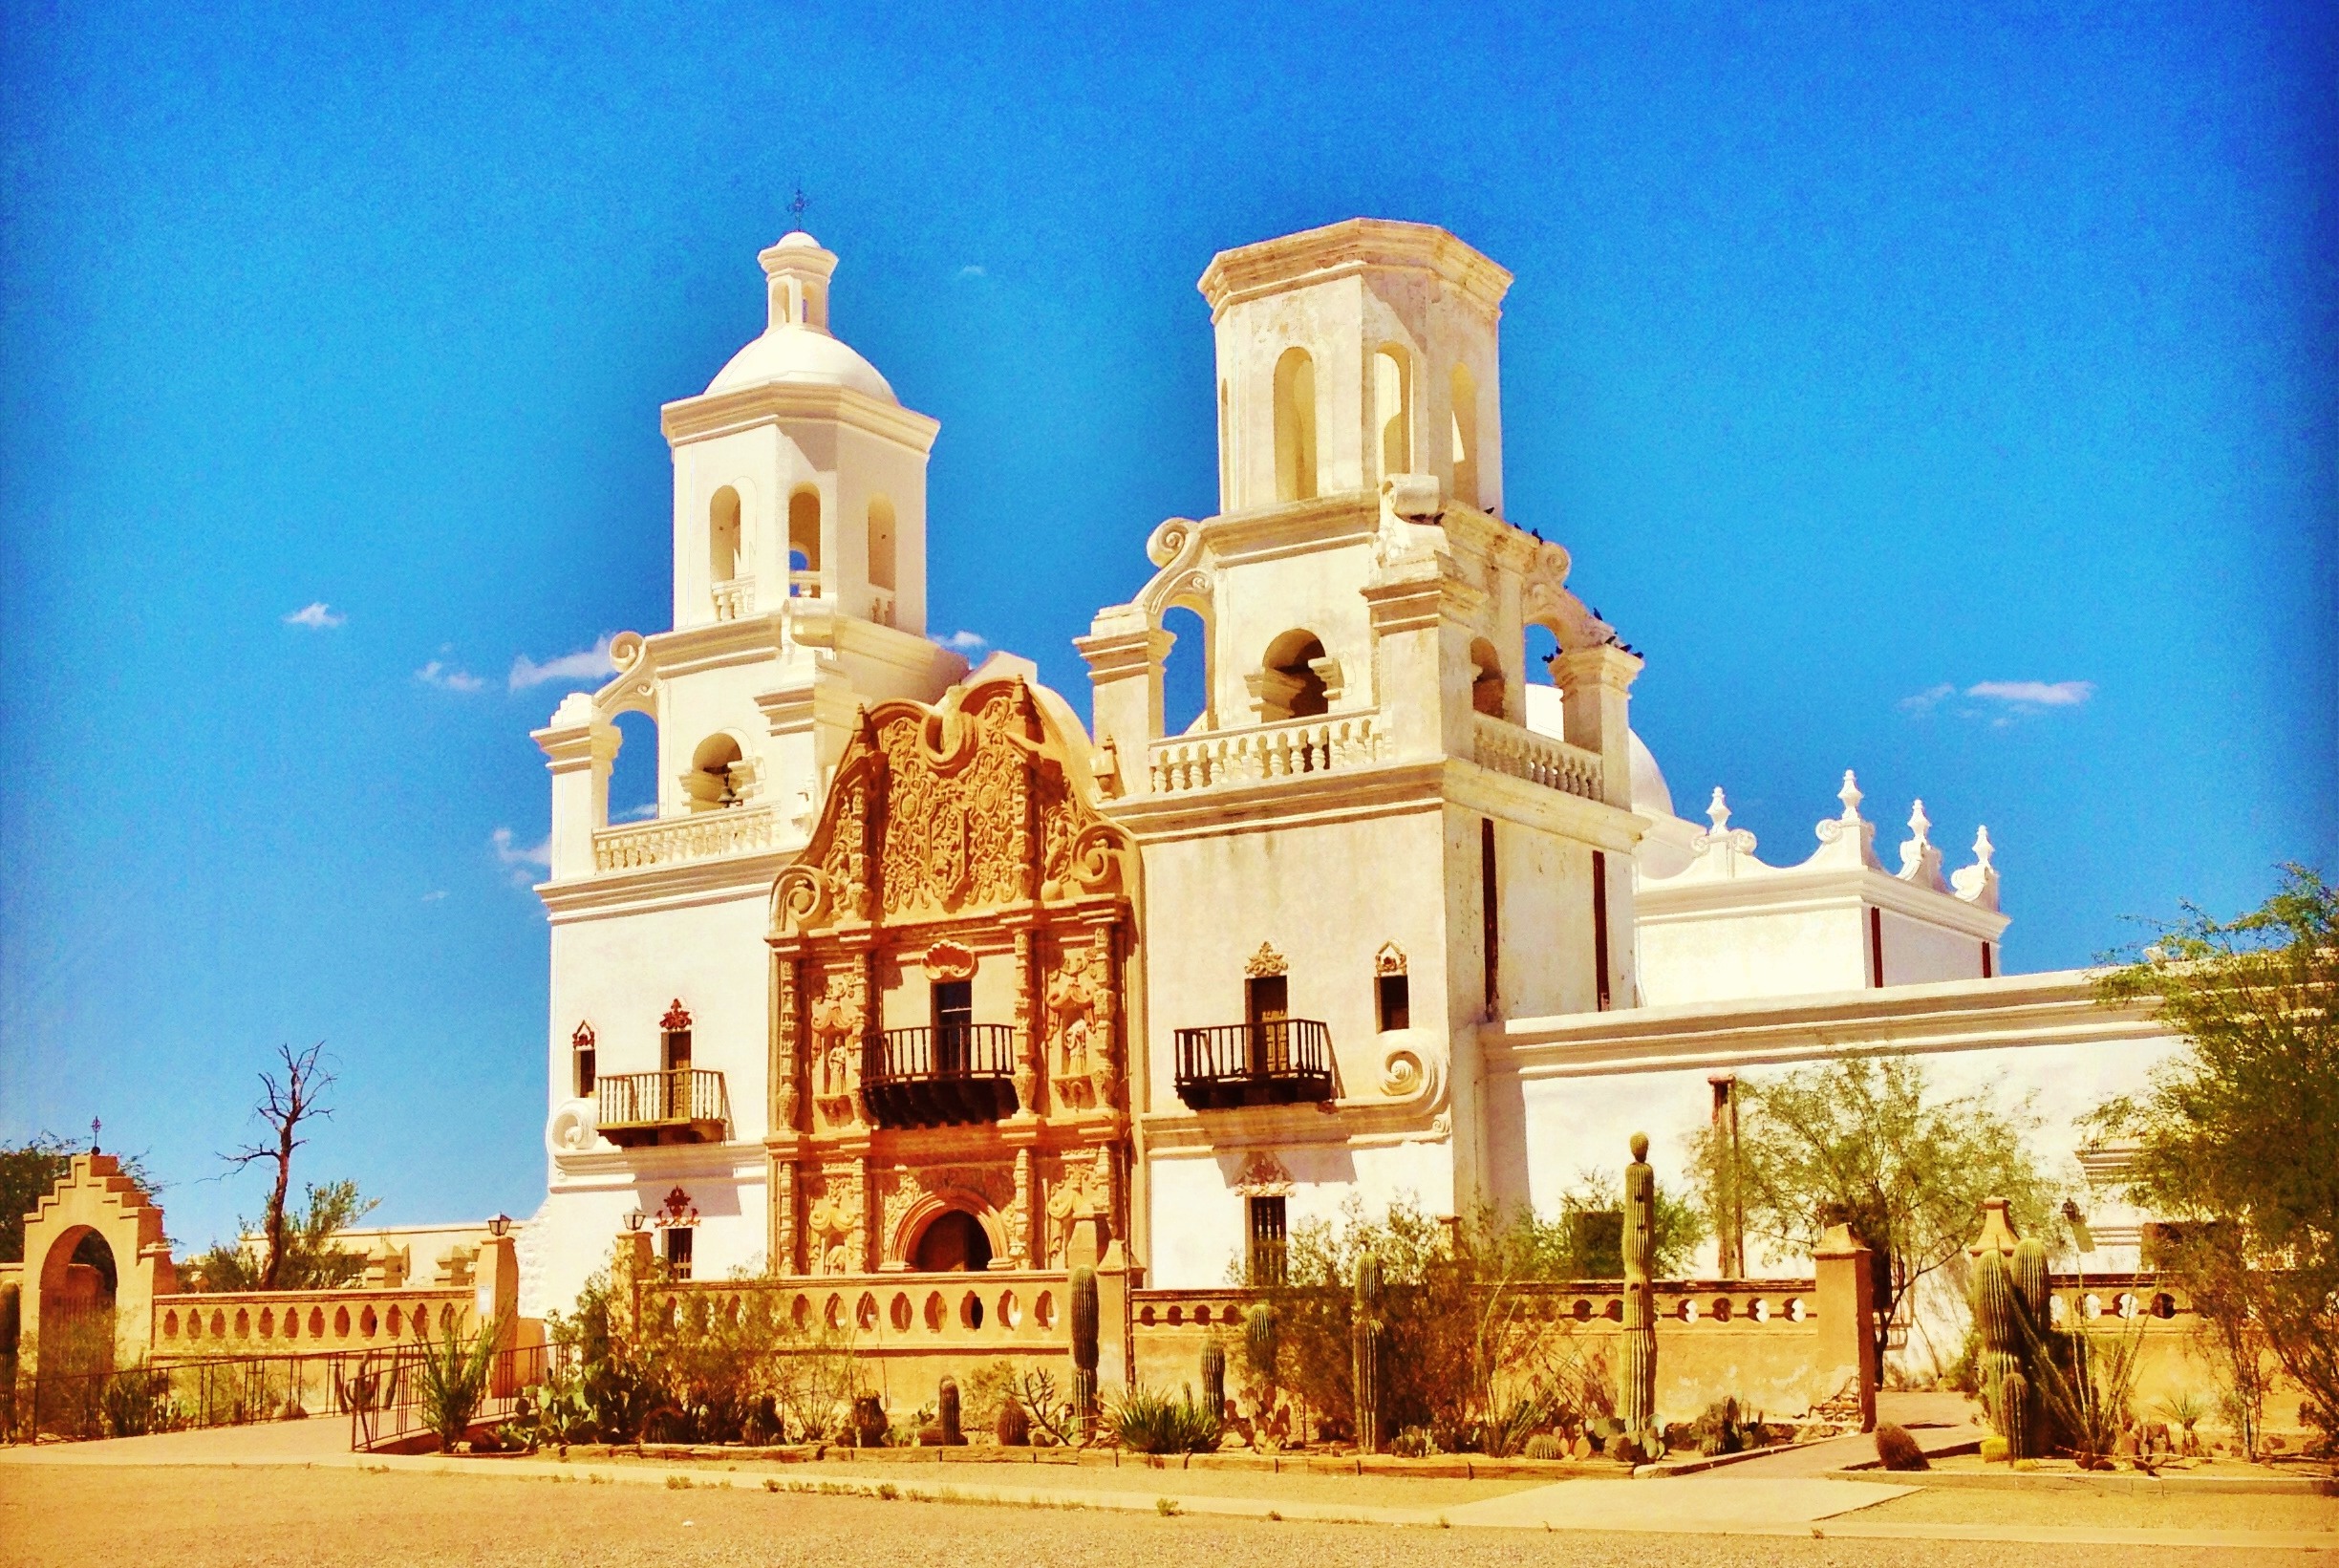
architecture, night, desert, town, building, palace, scenery, landmark, facade, church, cathedral, place of worship, arizona, beautiful, tourist attraction, white dove, tuscon, san xavier mission